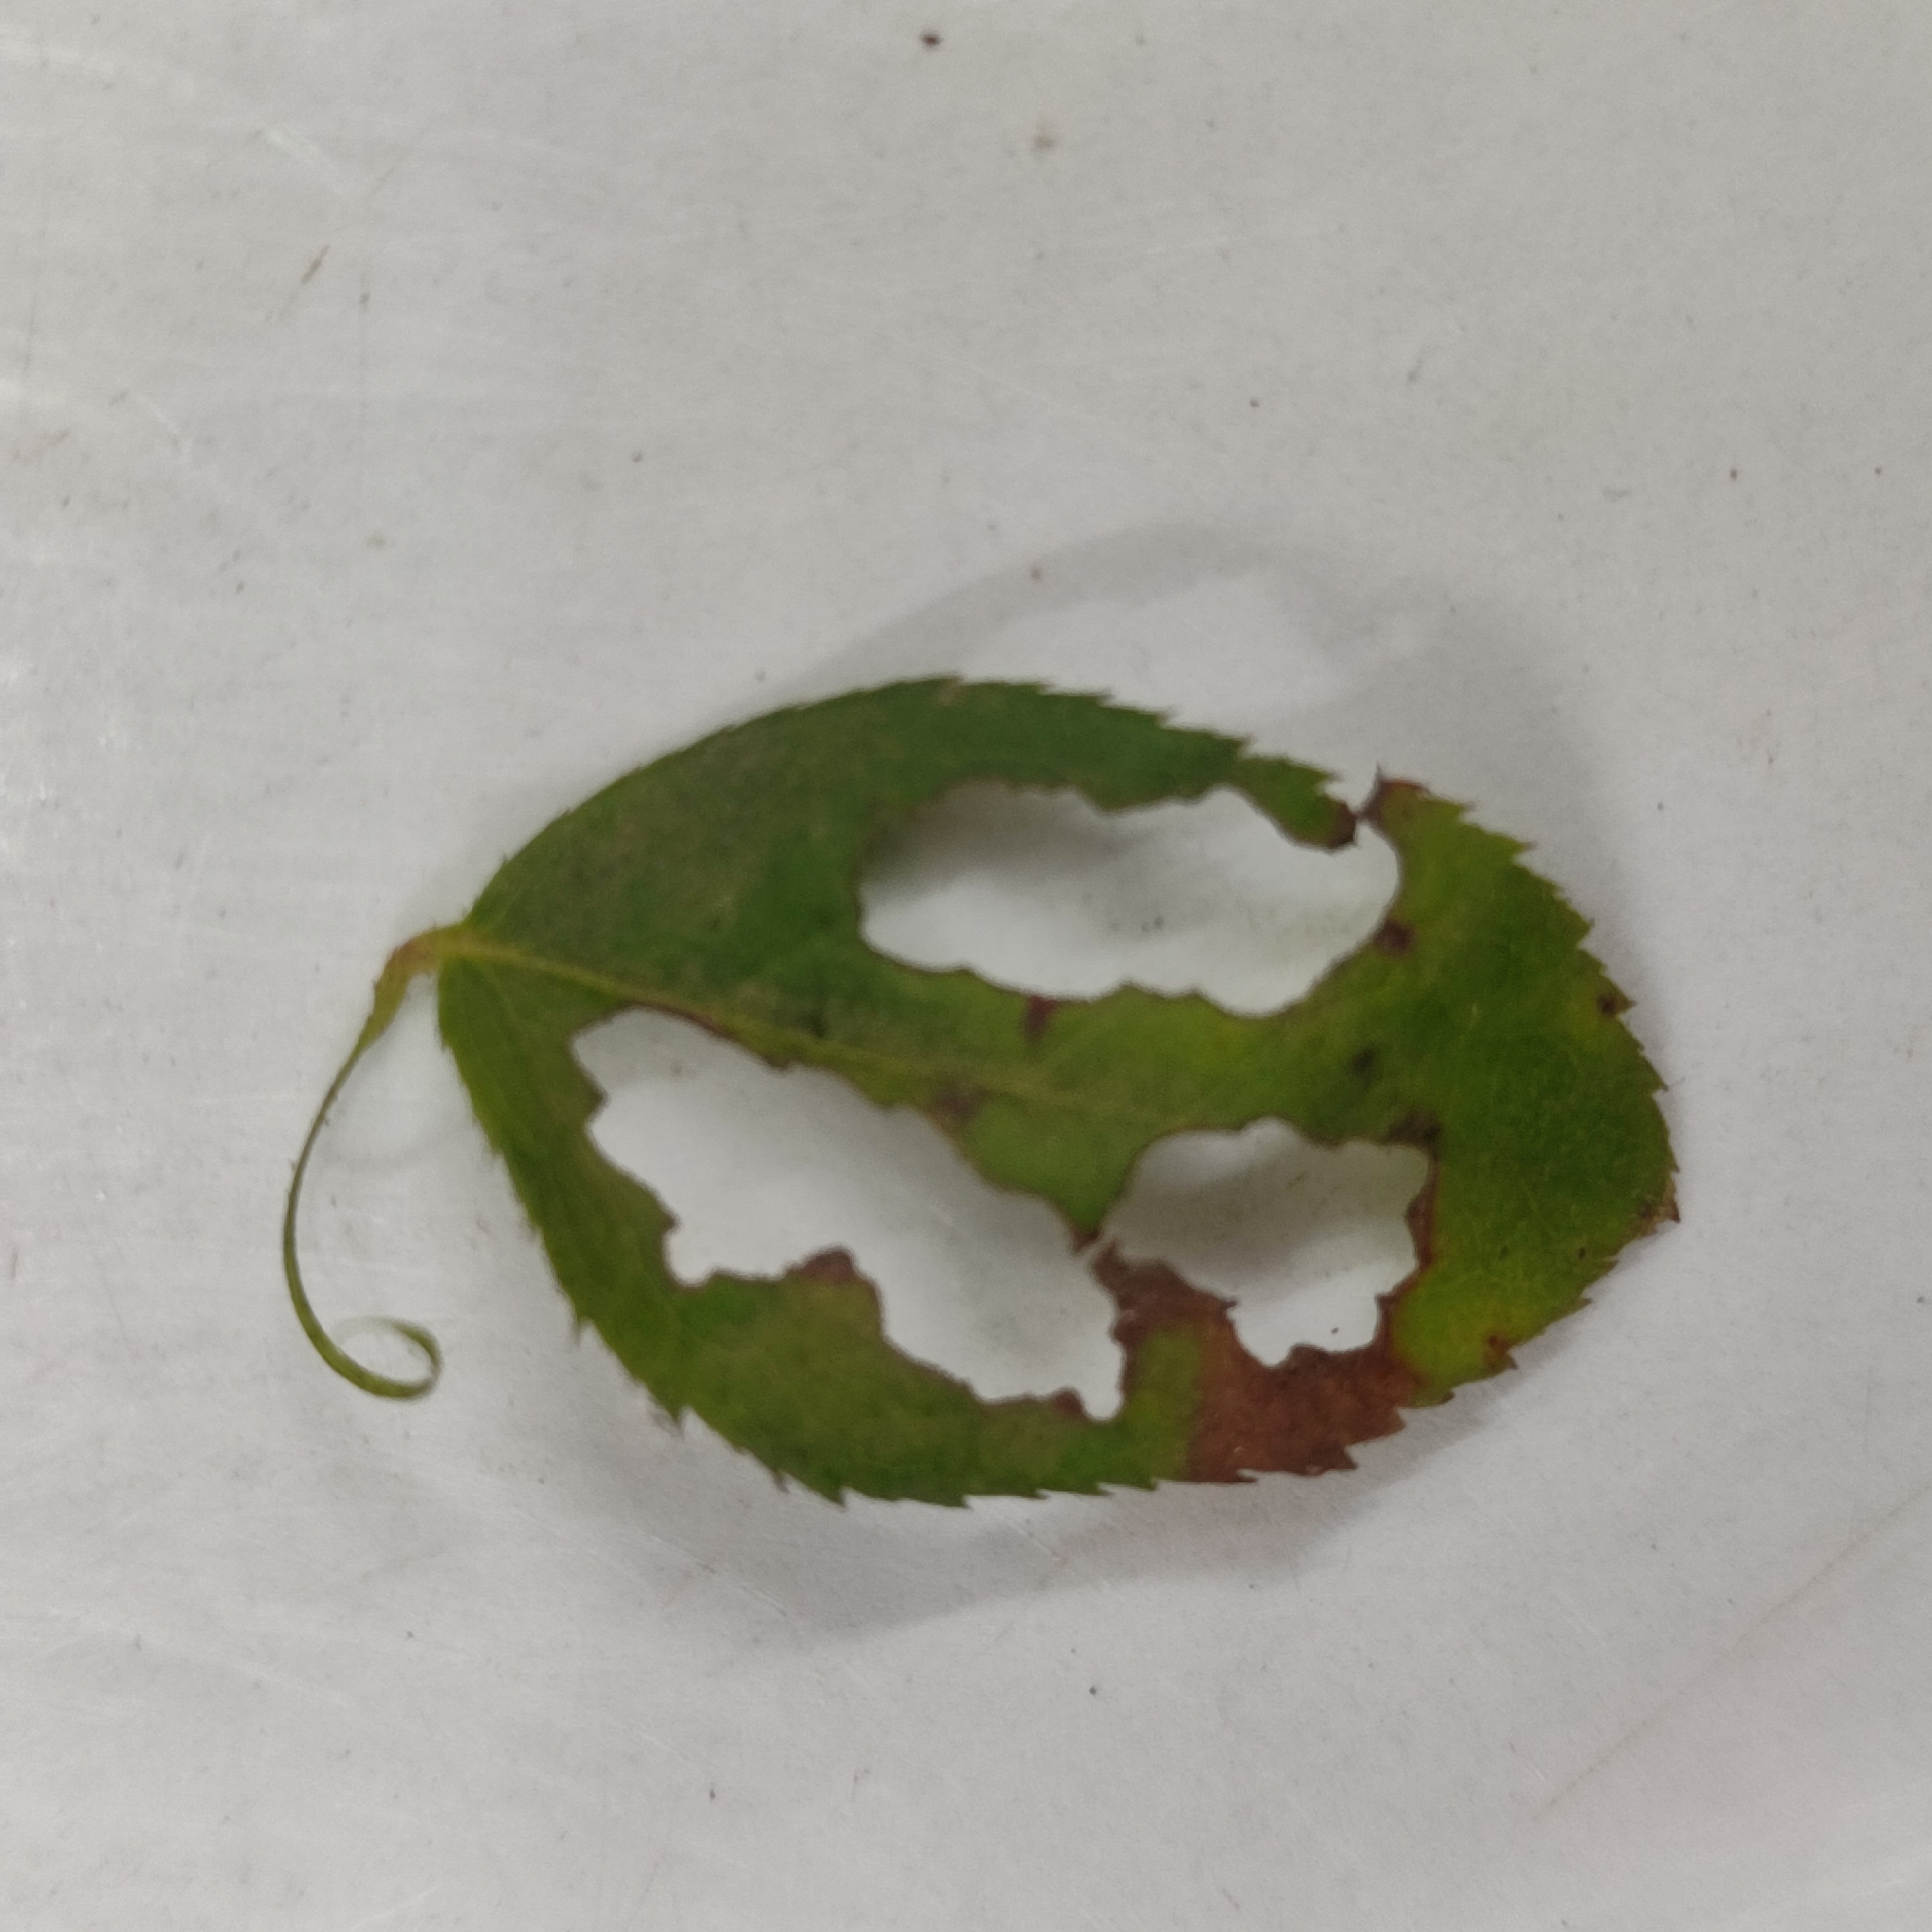
Label: Insect Hole